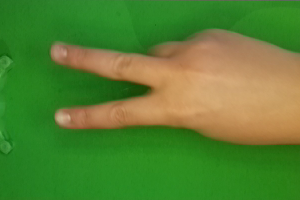
Label: scissors